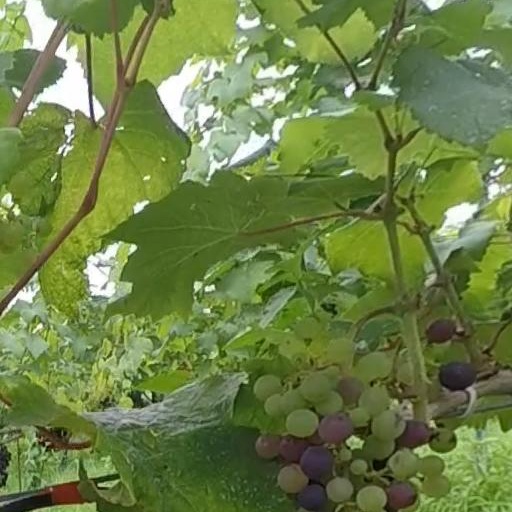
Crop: grape